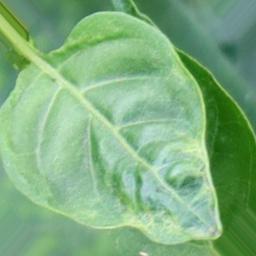
Label: mites_and_trips